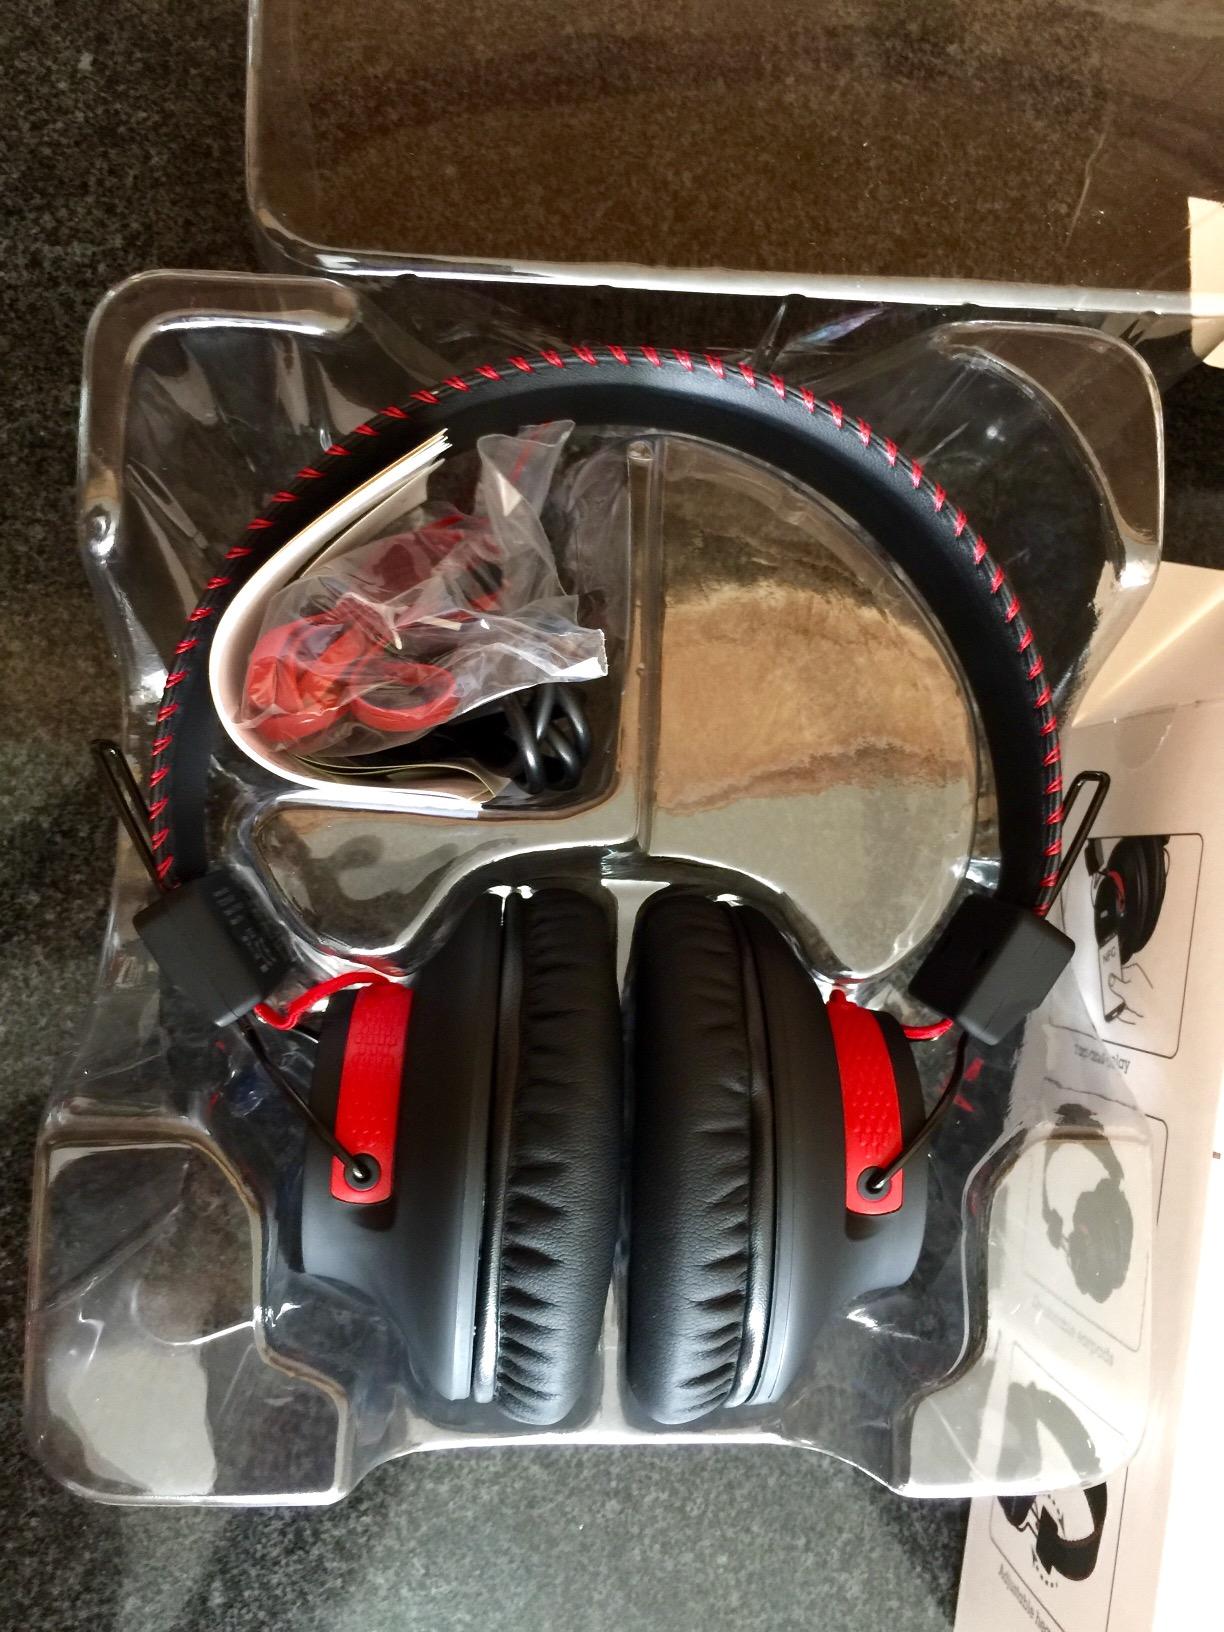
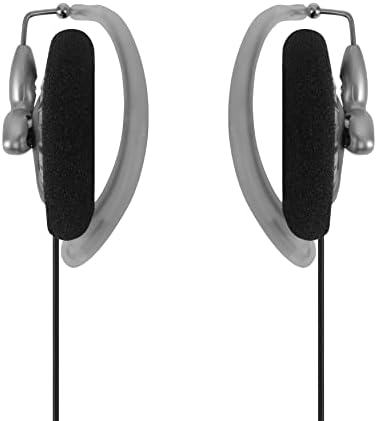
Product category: headphones
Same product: no